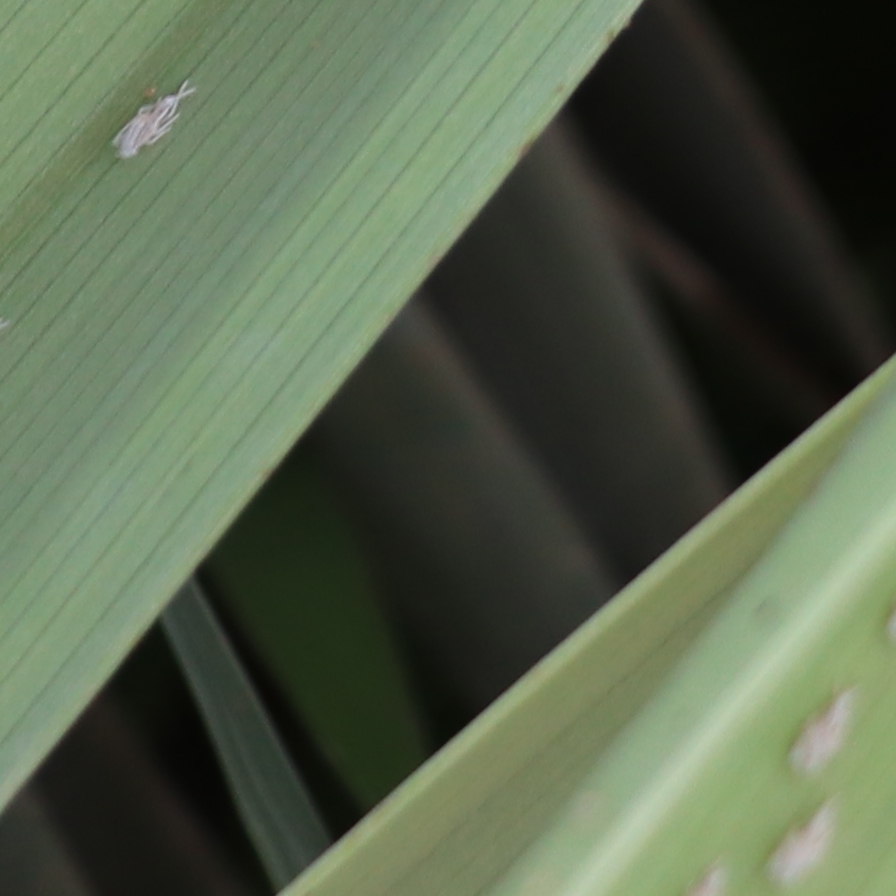
Label: Bug